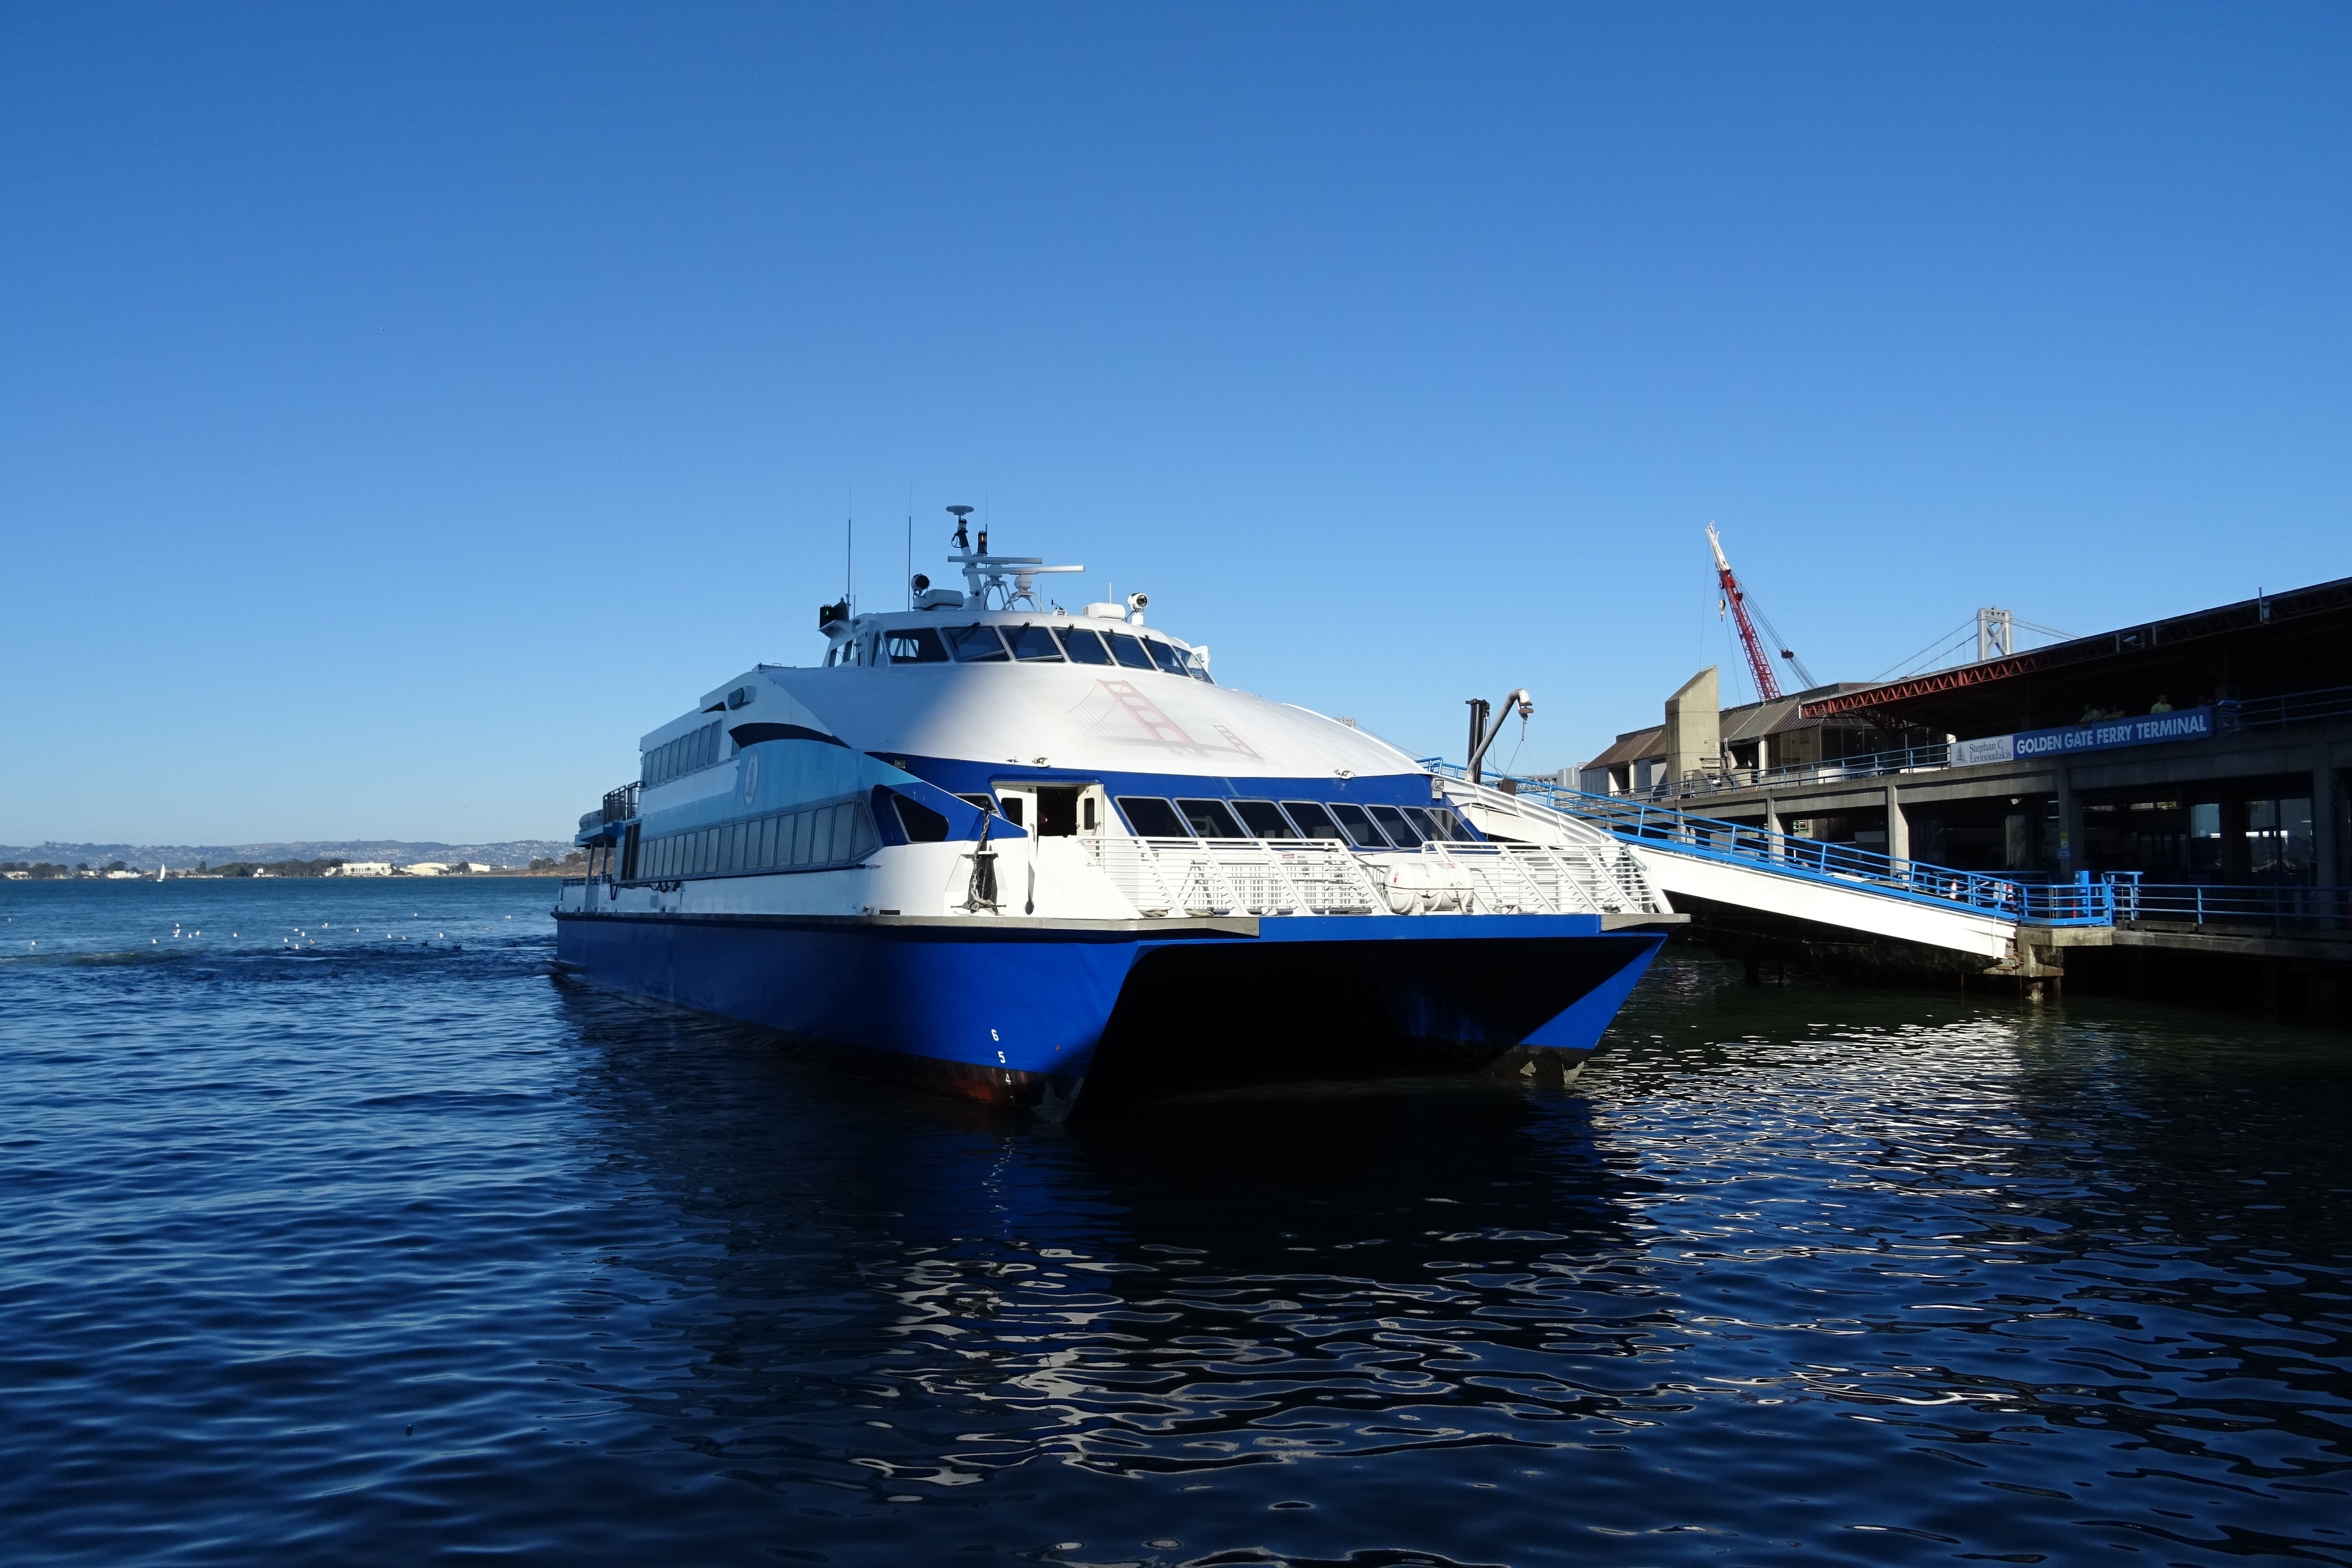
sea, boat, pier, ship, travel, san francisco, vehicle, yacht, usa, america, bay, landmark, port, attraction, historic, waterfront, california, ferry, boating, terminal, water front, embarcadero, watercraft, passenger ship, luxury yacht, cruise liner, ferry building